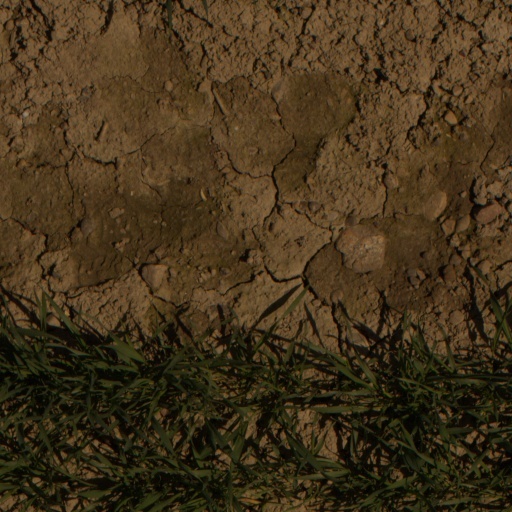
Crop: wheat